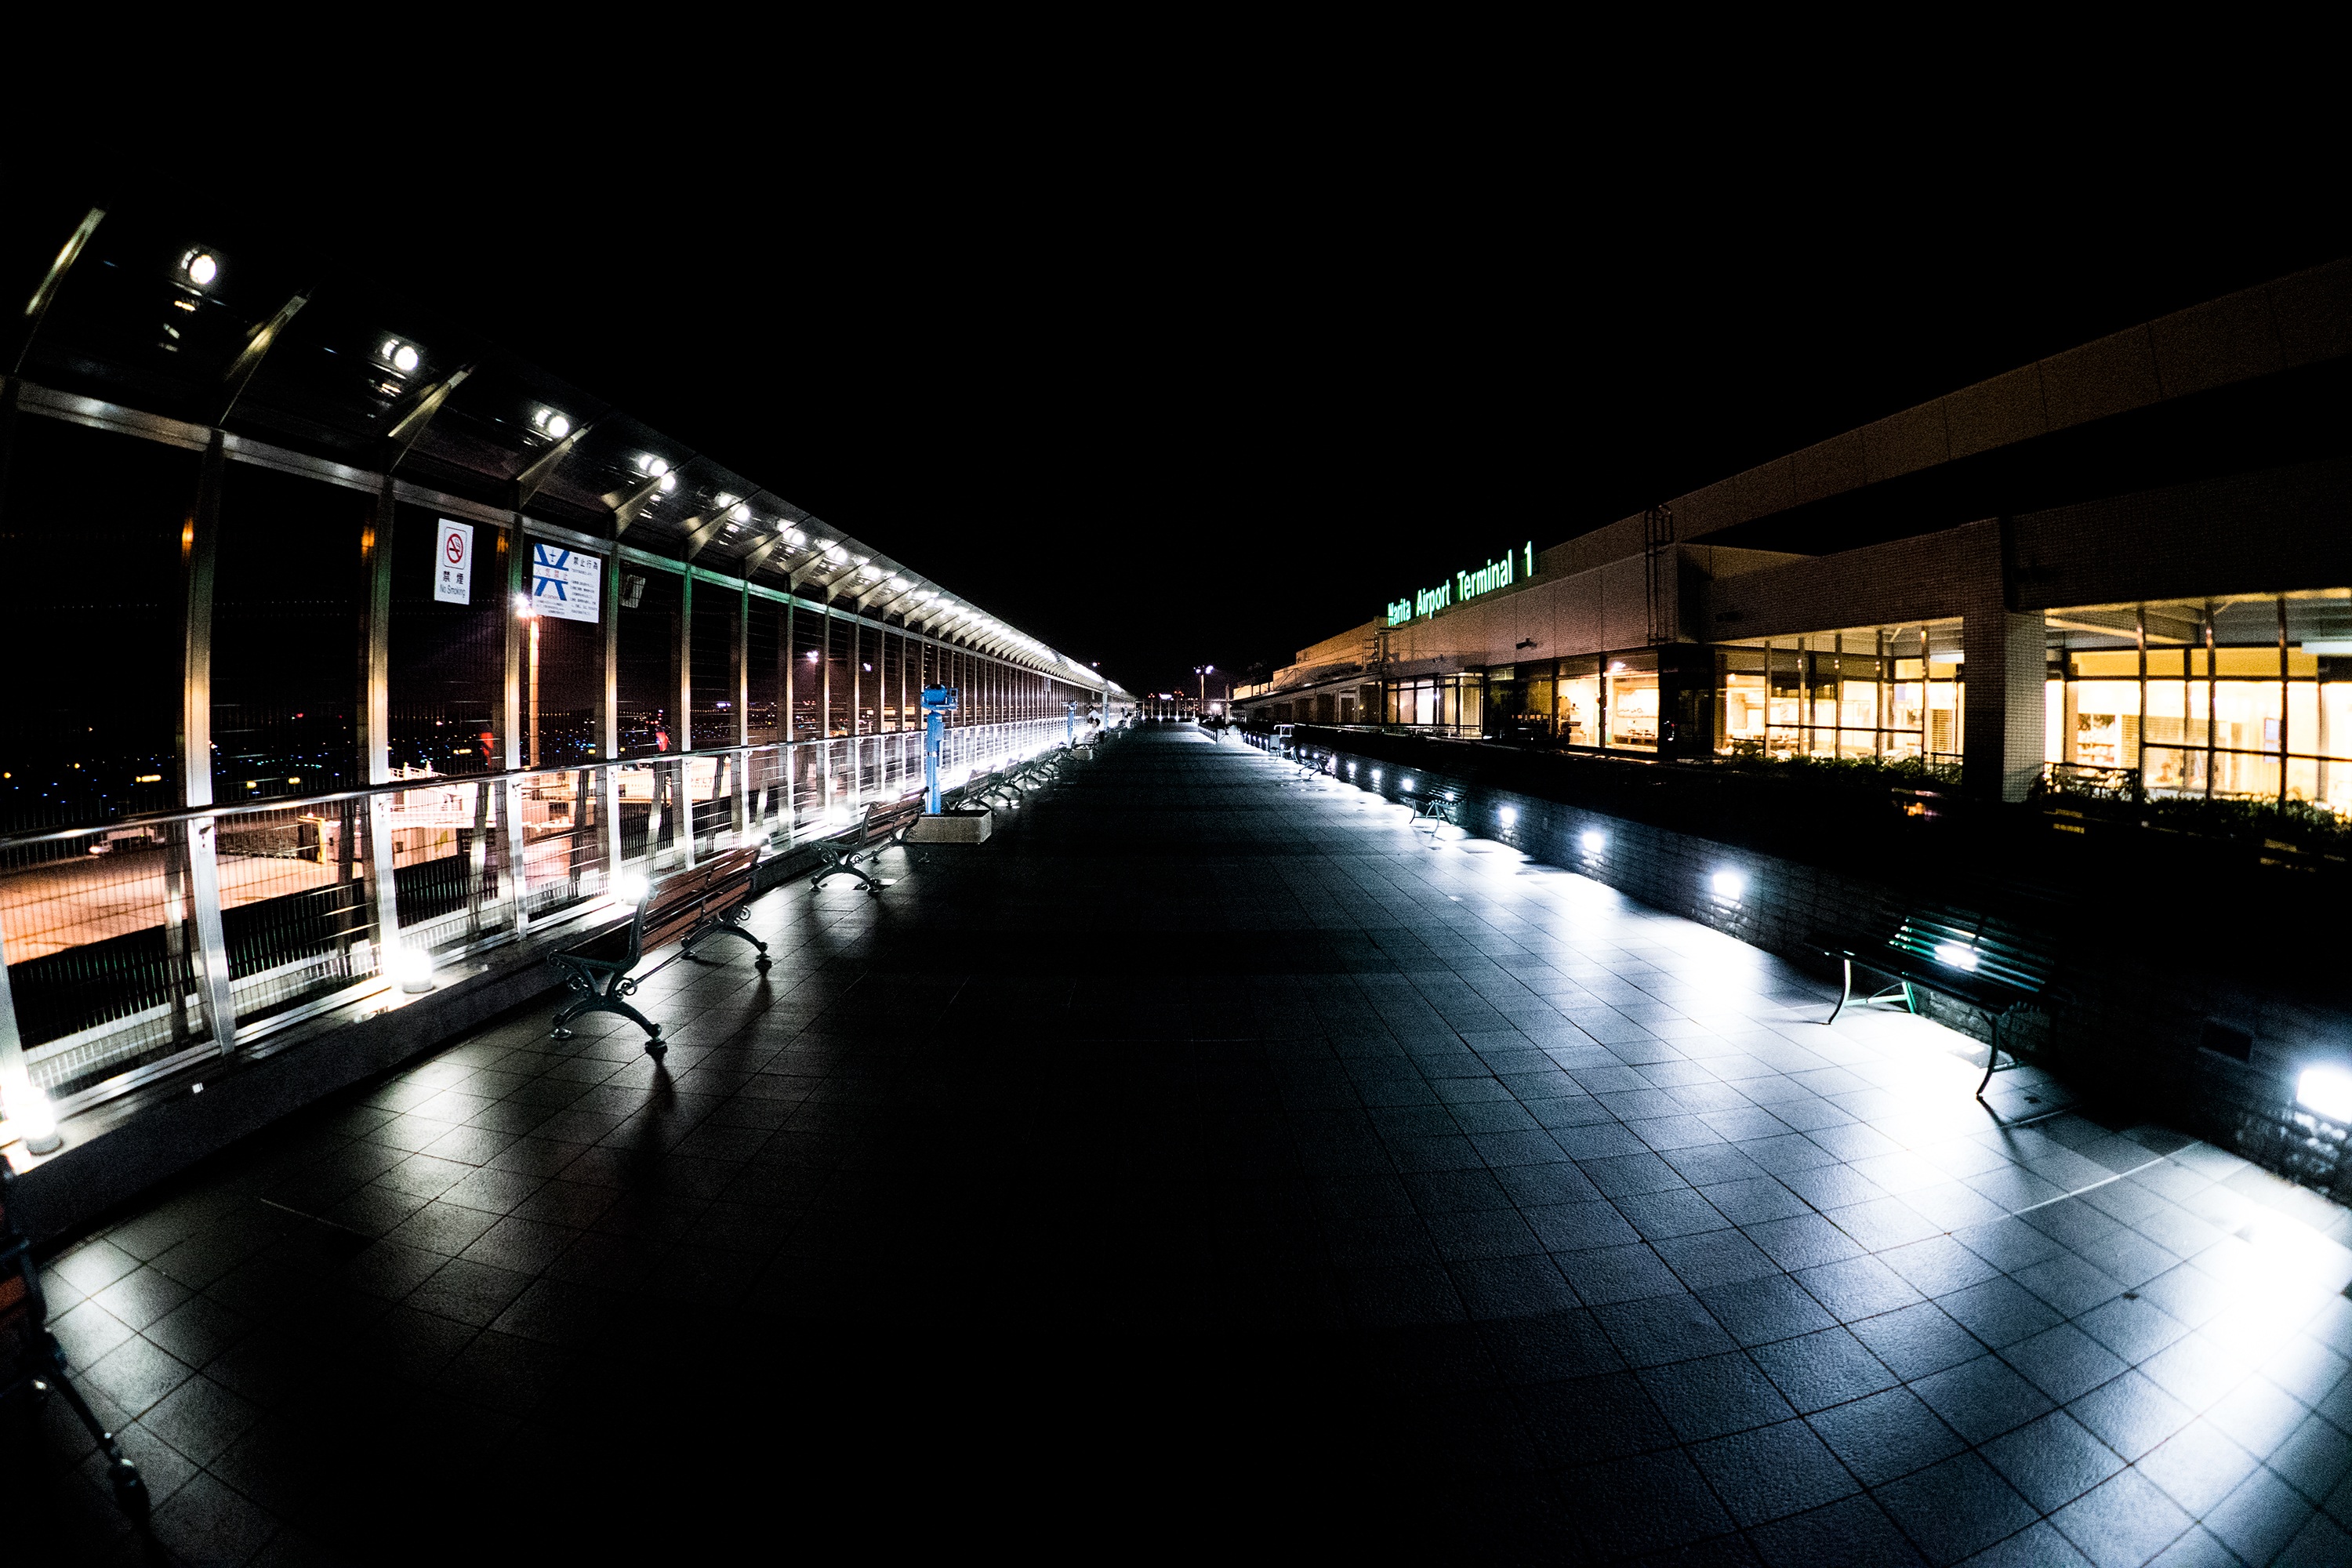
light, road, bridge, night, building, cityscape, airport, evening, reflection, darkness, lighting, symmetry, airfield, night view, street lights, urban area, narita international airport